Ford Fairmont (Australia)

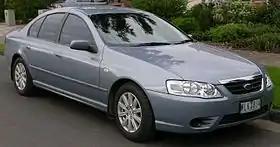
2006–2008 Ford Fairmont (BF II) sedan

The Ford Fairmont is a full-size car that was built by Ford Australia as an upmarket model of the Ford Falcon from 1965 to 2008. It featured a higher level of standard equipment than corresponding Falcon models of the same series. As well as offering a more luxurious interior trim with additional comfort and convenience features, for much of its first 25 years the Fairmont also offered a higher mechanical specification; a larger capacity engine and refinements such as disc brakes, power steering and automatic transmission that were extra cost options for the Falcon were fitted as standard equipment for the Fairmont. It was available as a four-door sedan throughout its life, as a five-door station wagon from its introduction through to 2002, and as a two-door hardtop from 1972 to 1978.